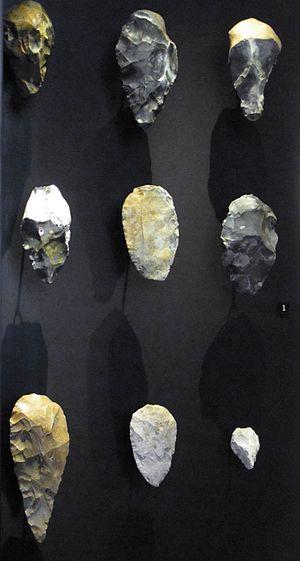
Outils acheuléens. Silex, 15 - 4 cm.. Paléolithique inférieur, entre 800 000 et 300 000 ans avant le présent. Abbeville, St. Acheul, Somme, France.
Le Neues Museum est l'un des musées nationaux de Berlin, dans l'île aux Musées. Il accueille en 2016 une partie de la collection d'antiquités classiques - l'Antikensammlung - centrée sur le monde romain, les collections de l'Égypte et de Nubie antiques venues de l'ancien Ägyptisches Museum et du Papyrussammlung, ainsi que les collections de la Préhistoire et du début de l'Histoire du Museum für Vor- und Frühgeschischte.